Nothing Personal (2007 film)

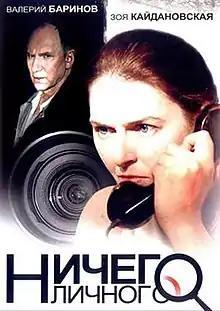
Film poster

Nothing Personal is a 2007 Russian drama film written and directed by Larisa Sadilova. It was entered into the 29th Moscow International Film Festival. It won the FIPRESCI prize in 2007.